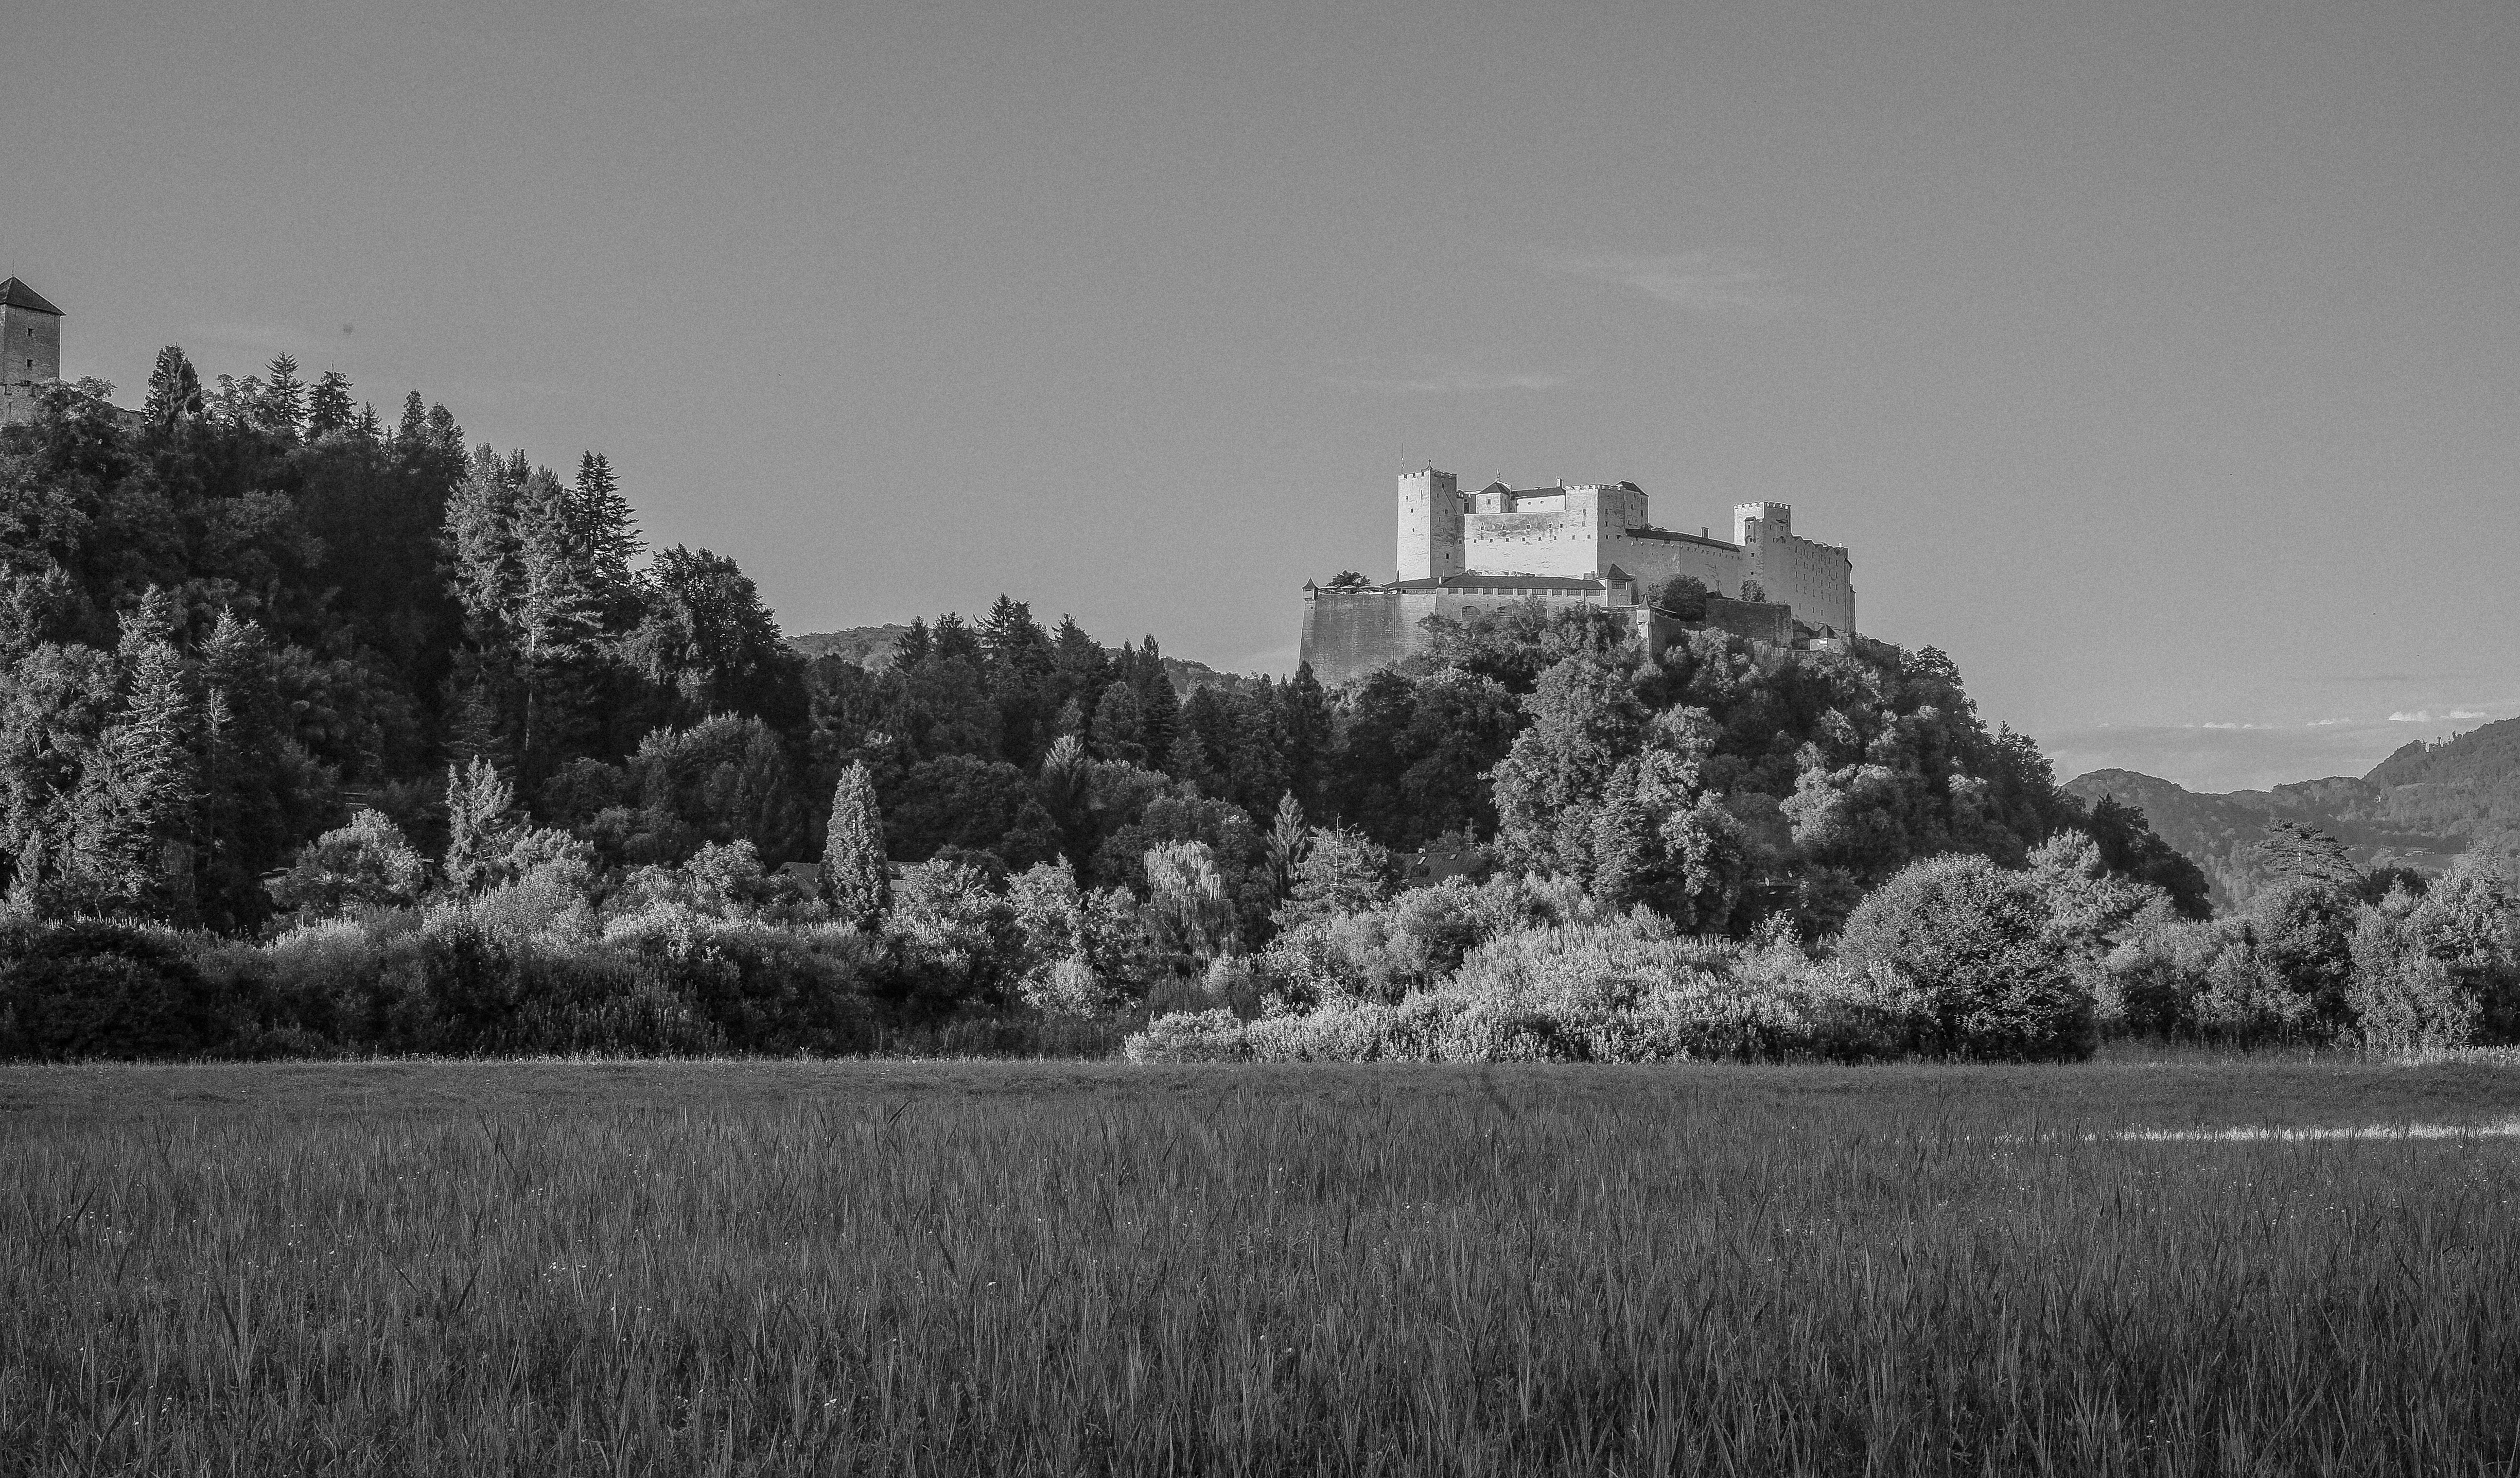
landscape, tree, grass, horizon, cloud, black and white, skyline, photography, house, morning, castle, monochrome, austria, dream, landschaft, alpen, heritage, salzburg, worldheritage, kulturerbe, welterbe, weltkulturerbe, lovelycity, osterreich, rural area, traumschloss, monochrome photography, atmospheric phenomenon